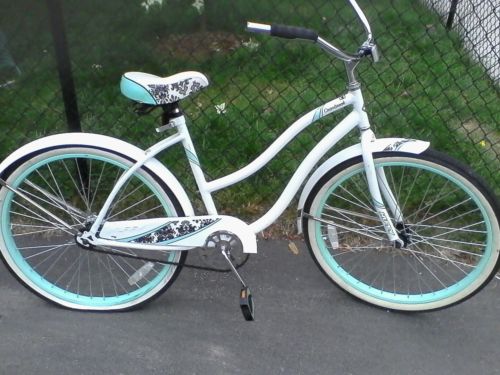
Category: bicycle